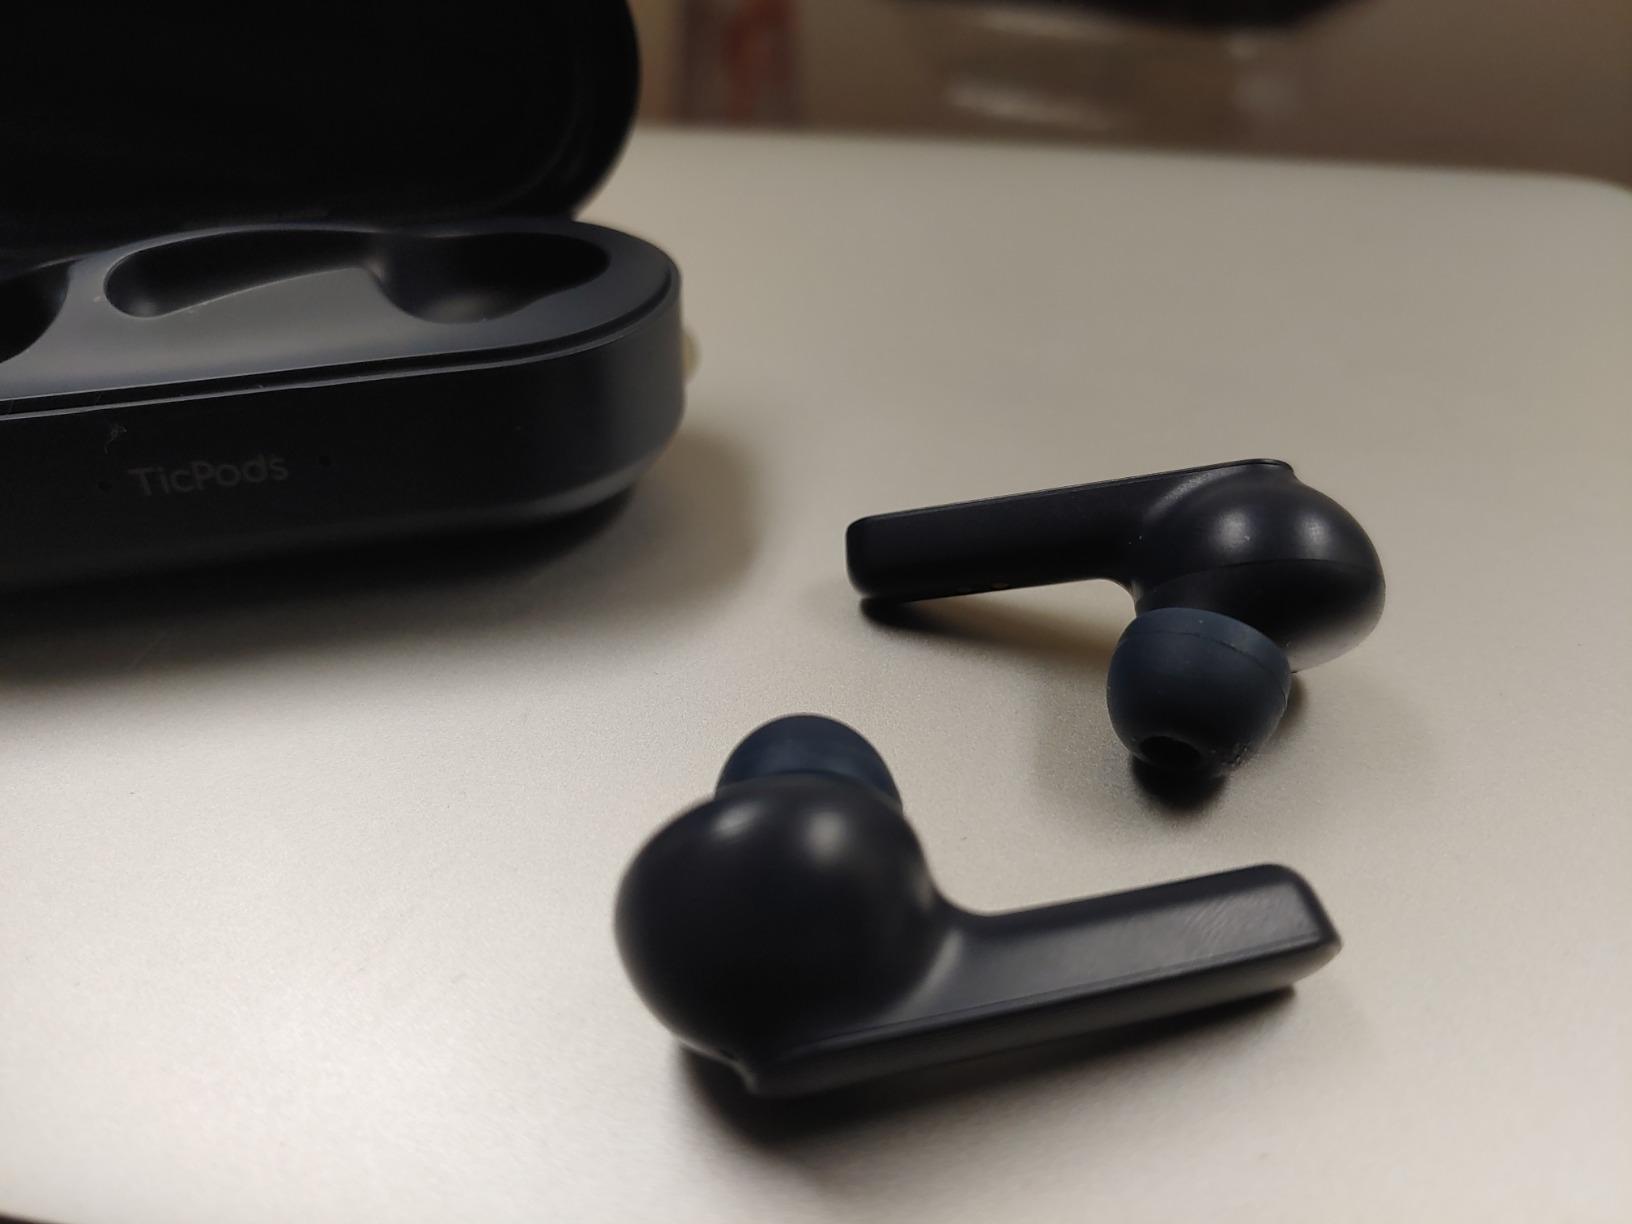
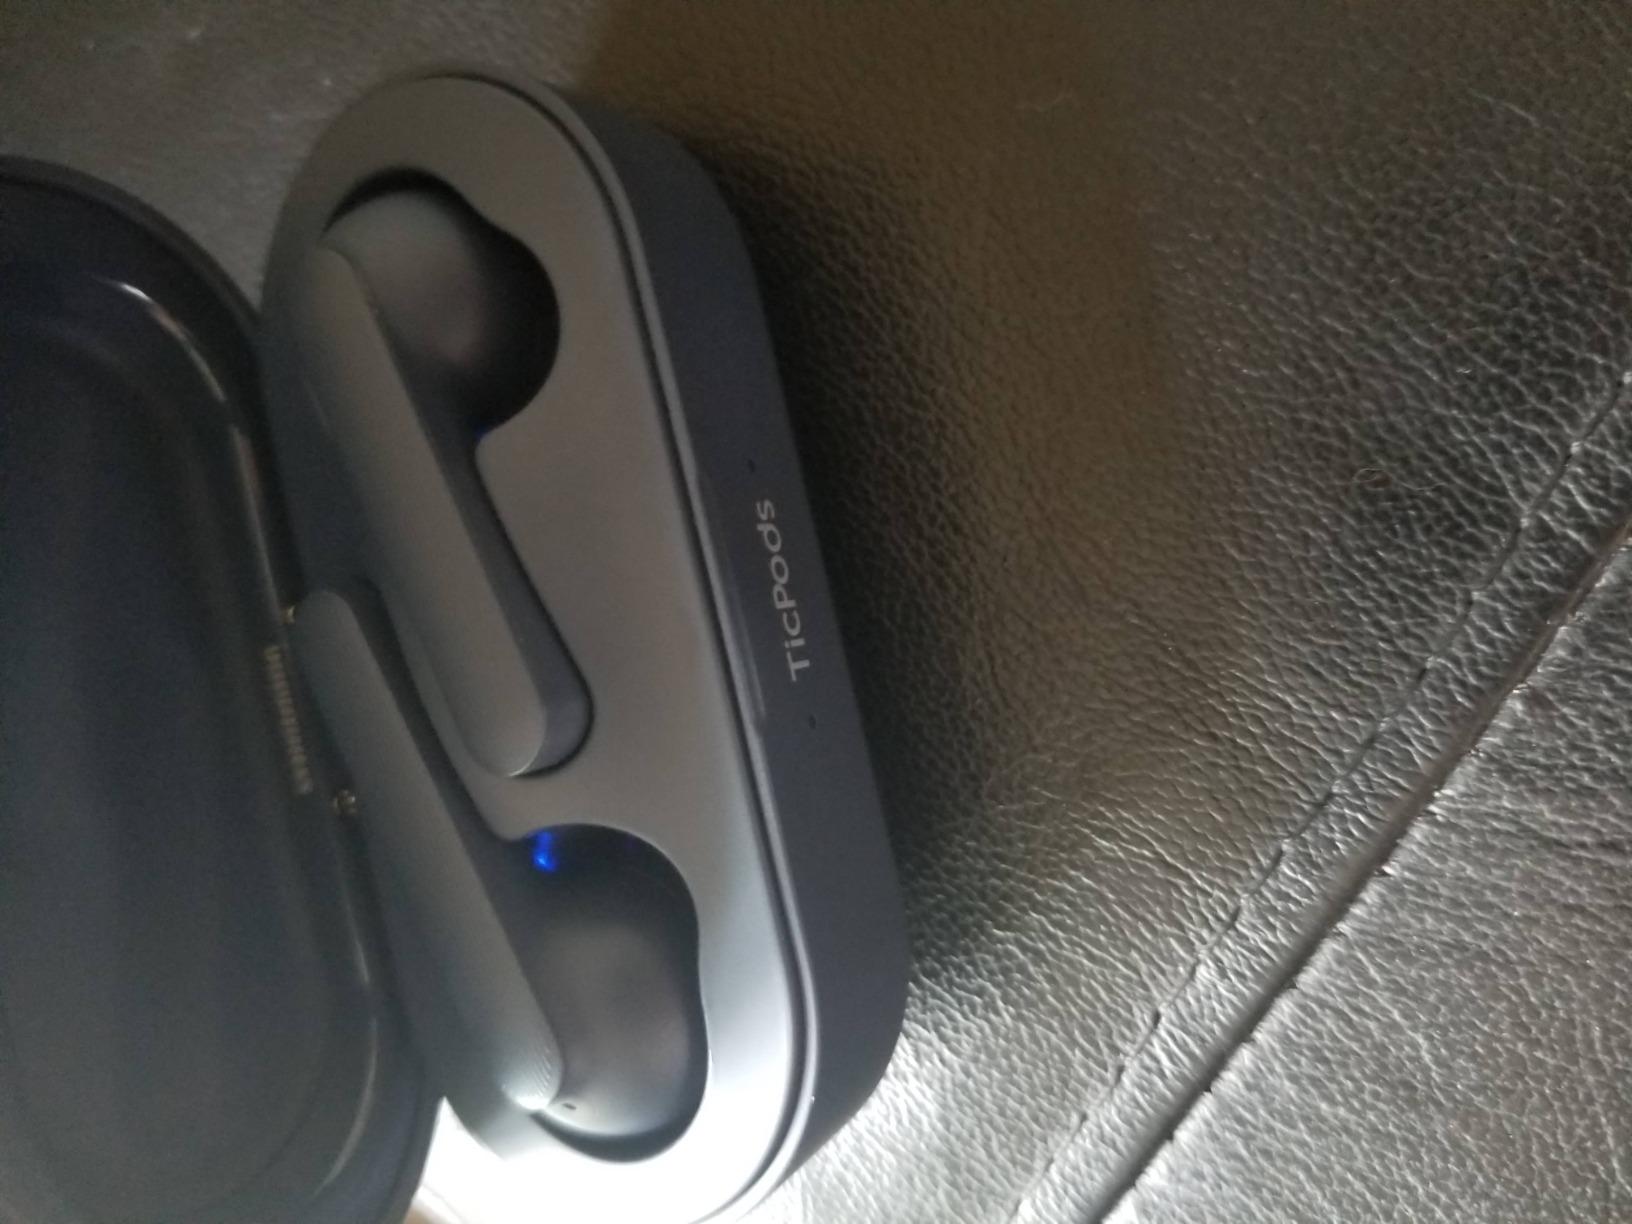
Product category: earbuds
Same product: yes